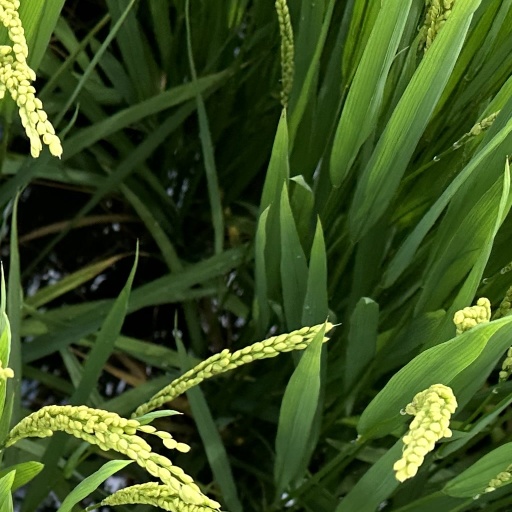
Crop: rice